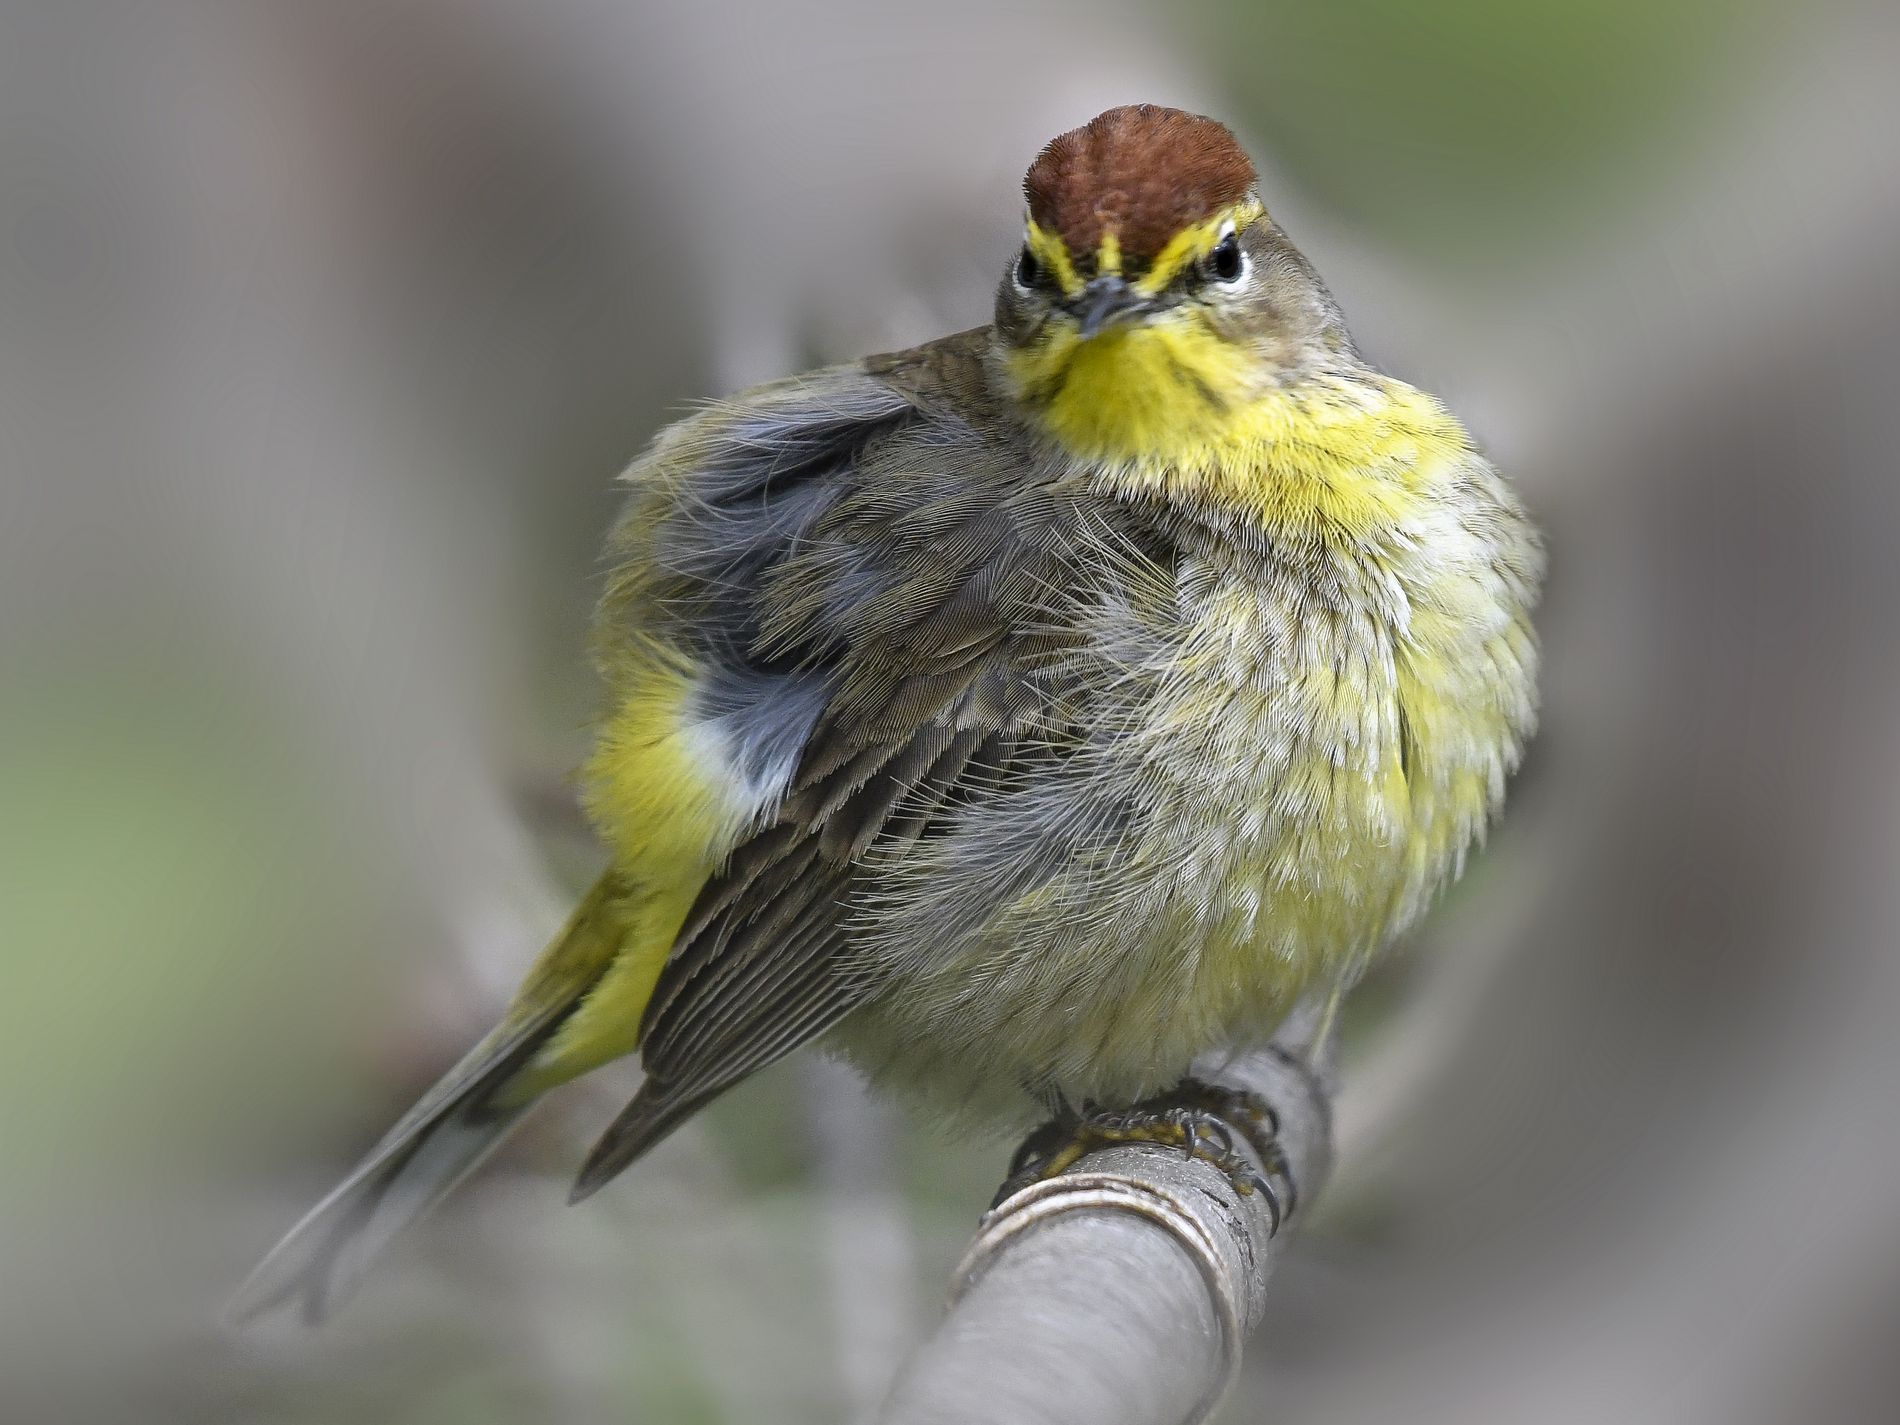
Winter Bird's Pose
A Canary perches calmly on a branch set against a soft blurred background. It has fluffed feathers and it gazes towards the camera.
The camera angle is close and frontal highlighting the feathers' details and colors. The soft misty atmosphere gives a sense of isolation and calm.
Labels: Animal, Bird, Finch, Canary, Beak, tree branch, Blurred background
Camera: NIKON CORPORATION NIKON D850
Lens: 200.0-500.0 mm f/5.6
Aperture: F6.3
Exposure: 1/1000 sec
ISO: 1400
Focal length: 500.0 mm